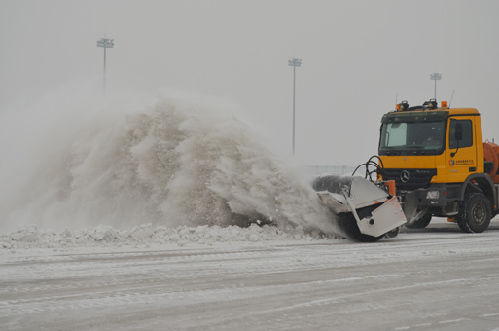
Weather: snow or frosty